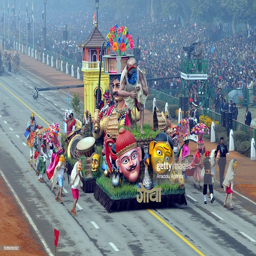
a float portrays culture of the northern state of parades during parade .